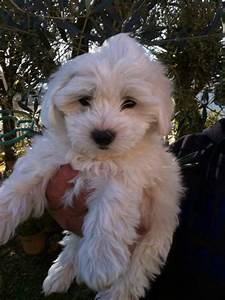
Label: cane